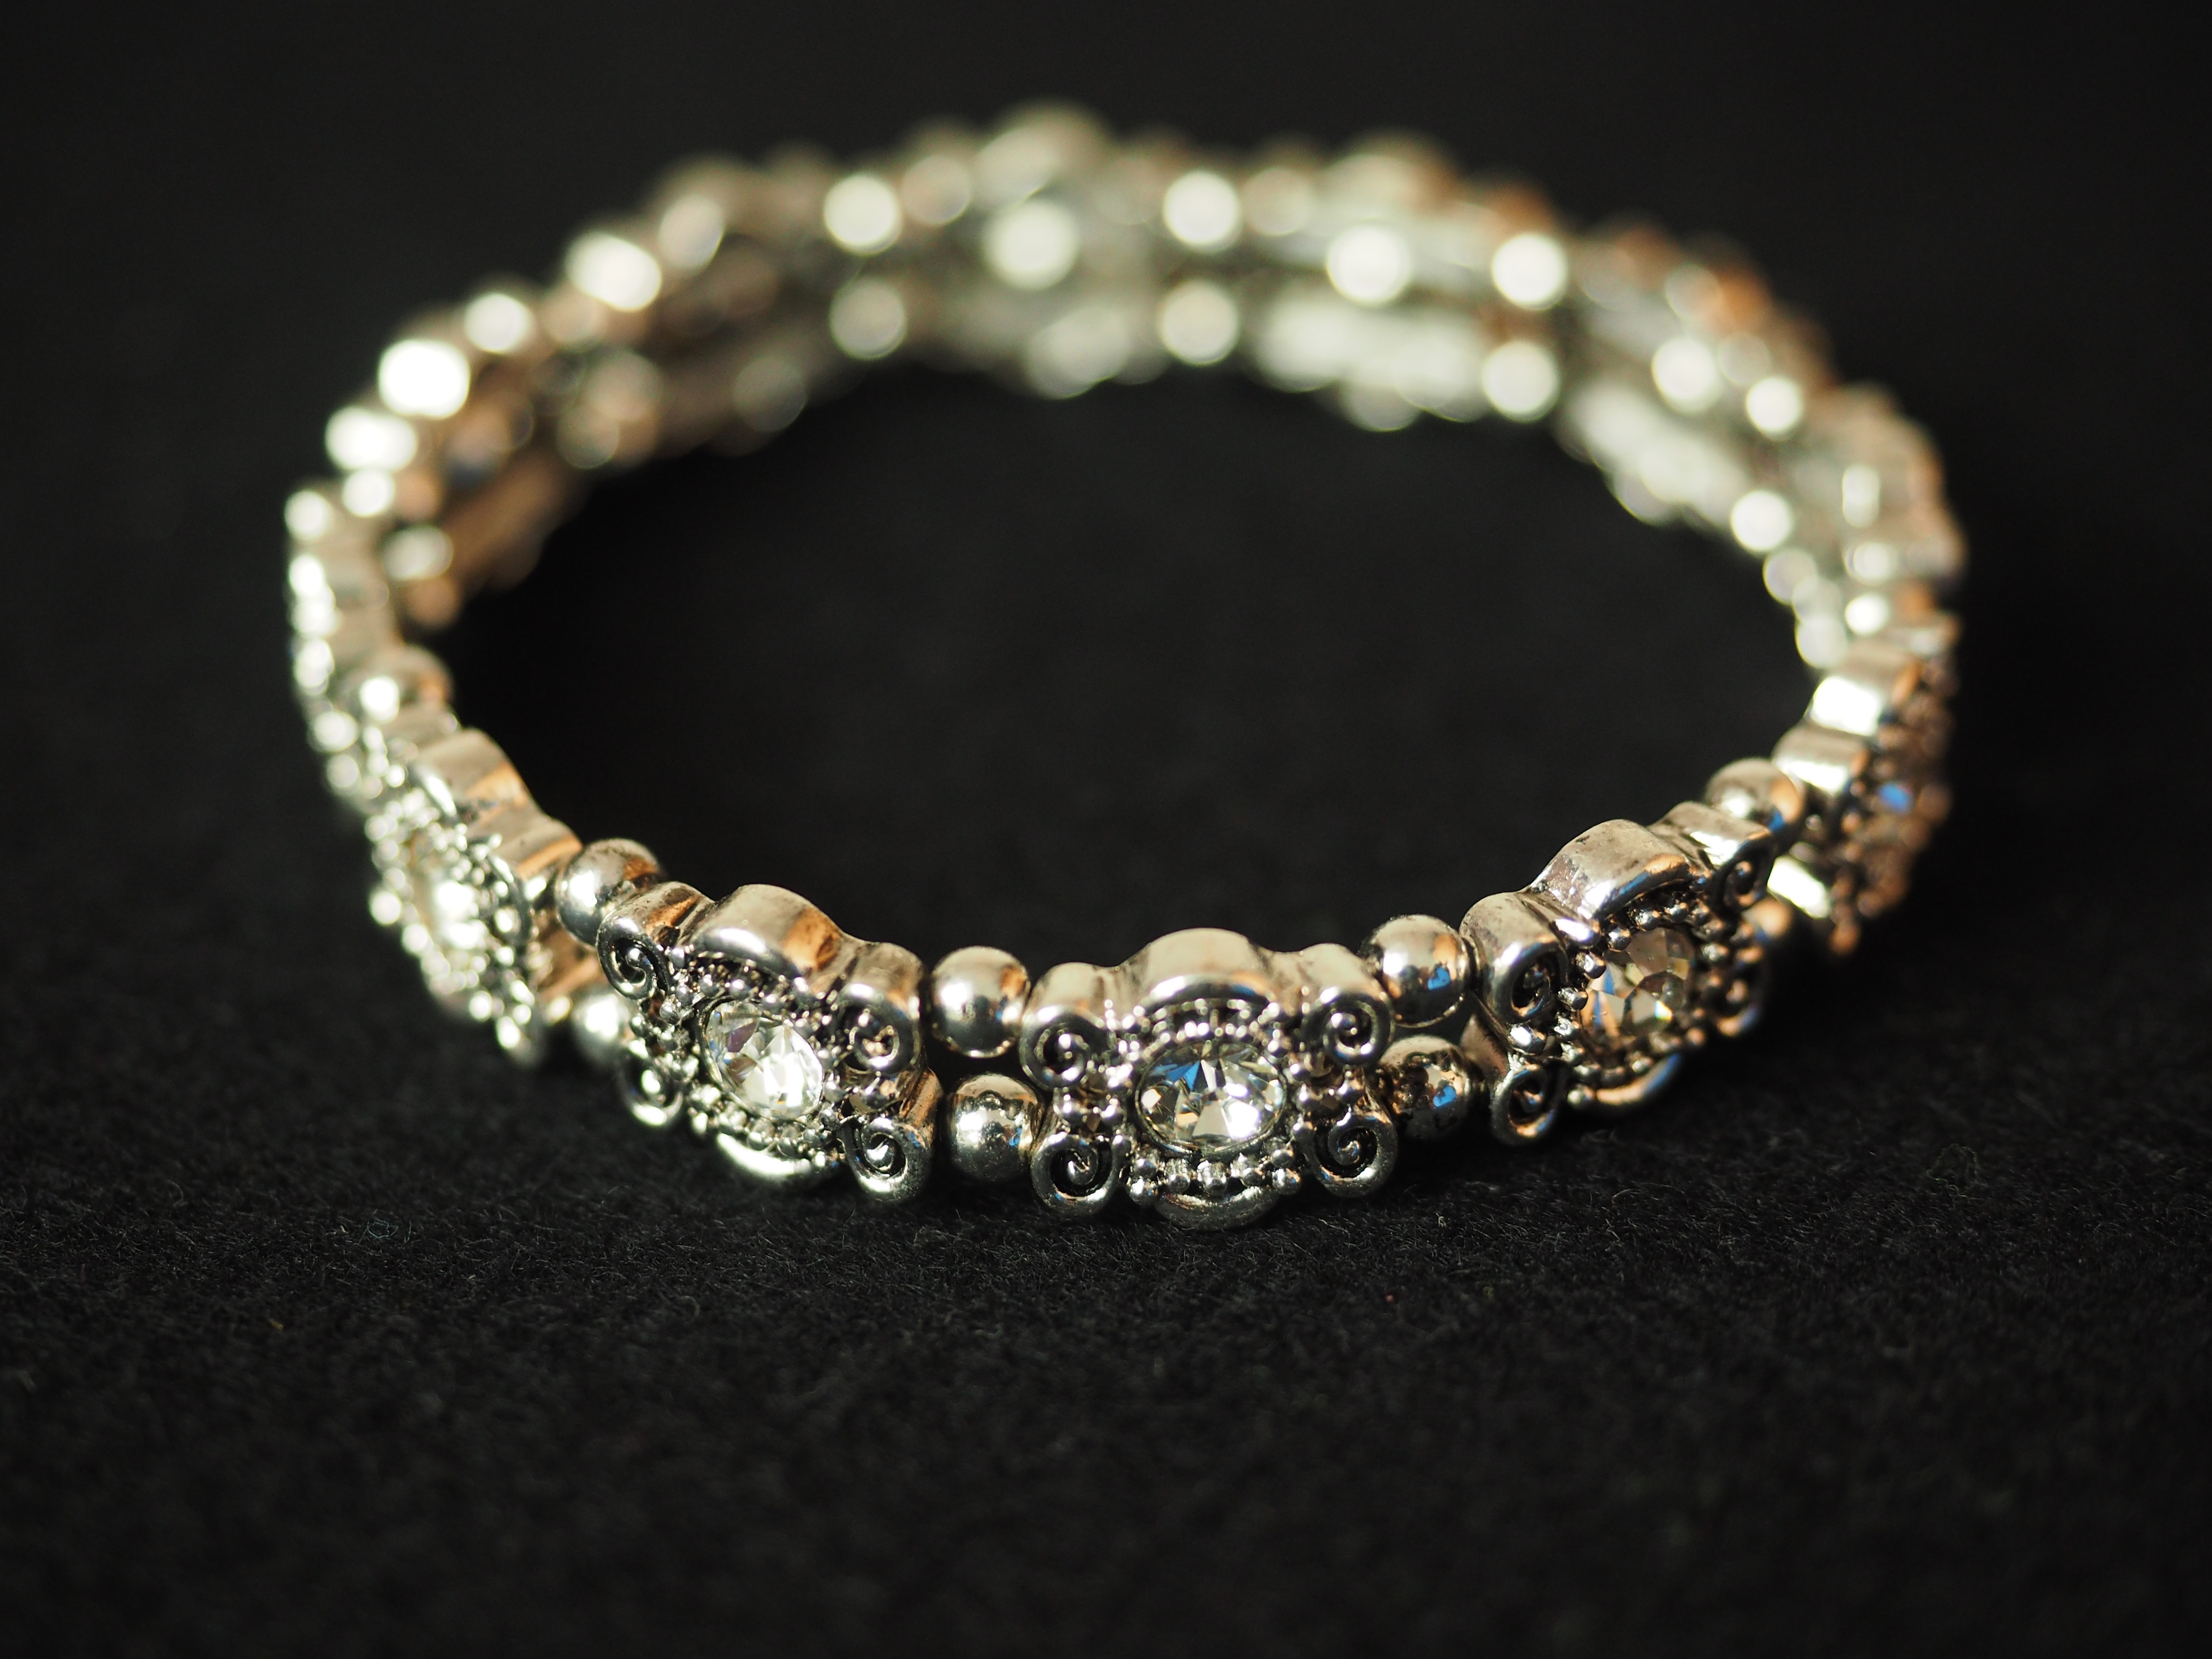
chain, bead, circle, bangle, bracelet, jewellery, silver, diamonds, gemstone, gems, valuable, silver jewelry, fashion accessory